West Riding Heavy Battery, Royal Garrison Artillery

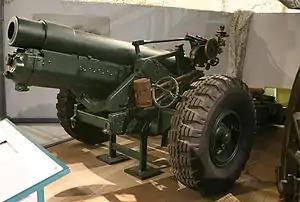
6 inch howitzer on post-war pneumatic tyres, preserved at the Royal Artillery Museum.

The RGA was subsumed into the Royal Artillery (RA) in 1924. In these postwar years the medium artillery was still equipped with wartime 60-pounder guns and 6-inch howitzers.